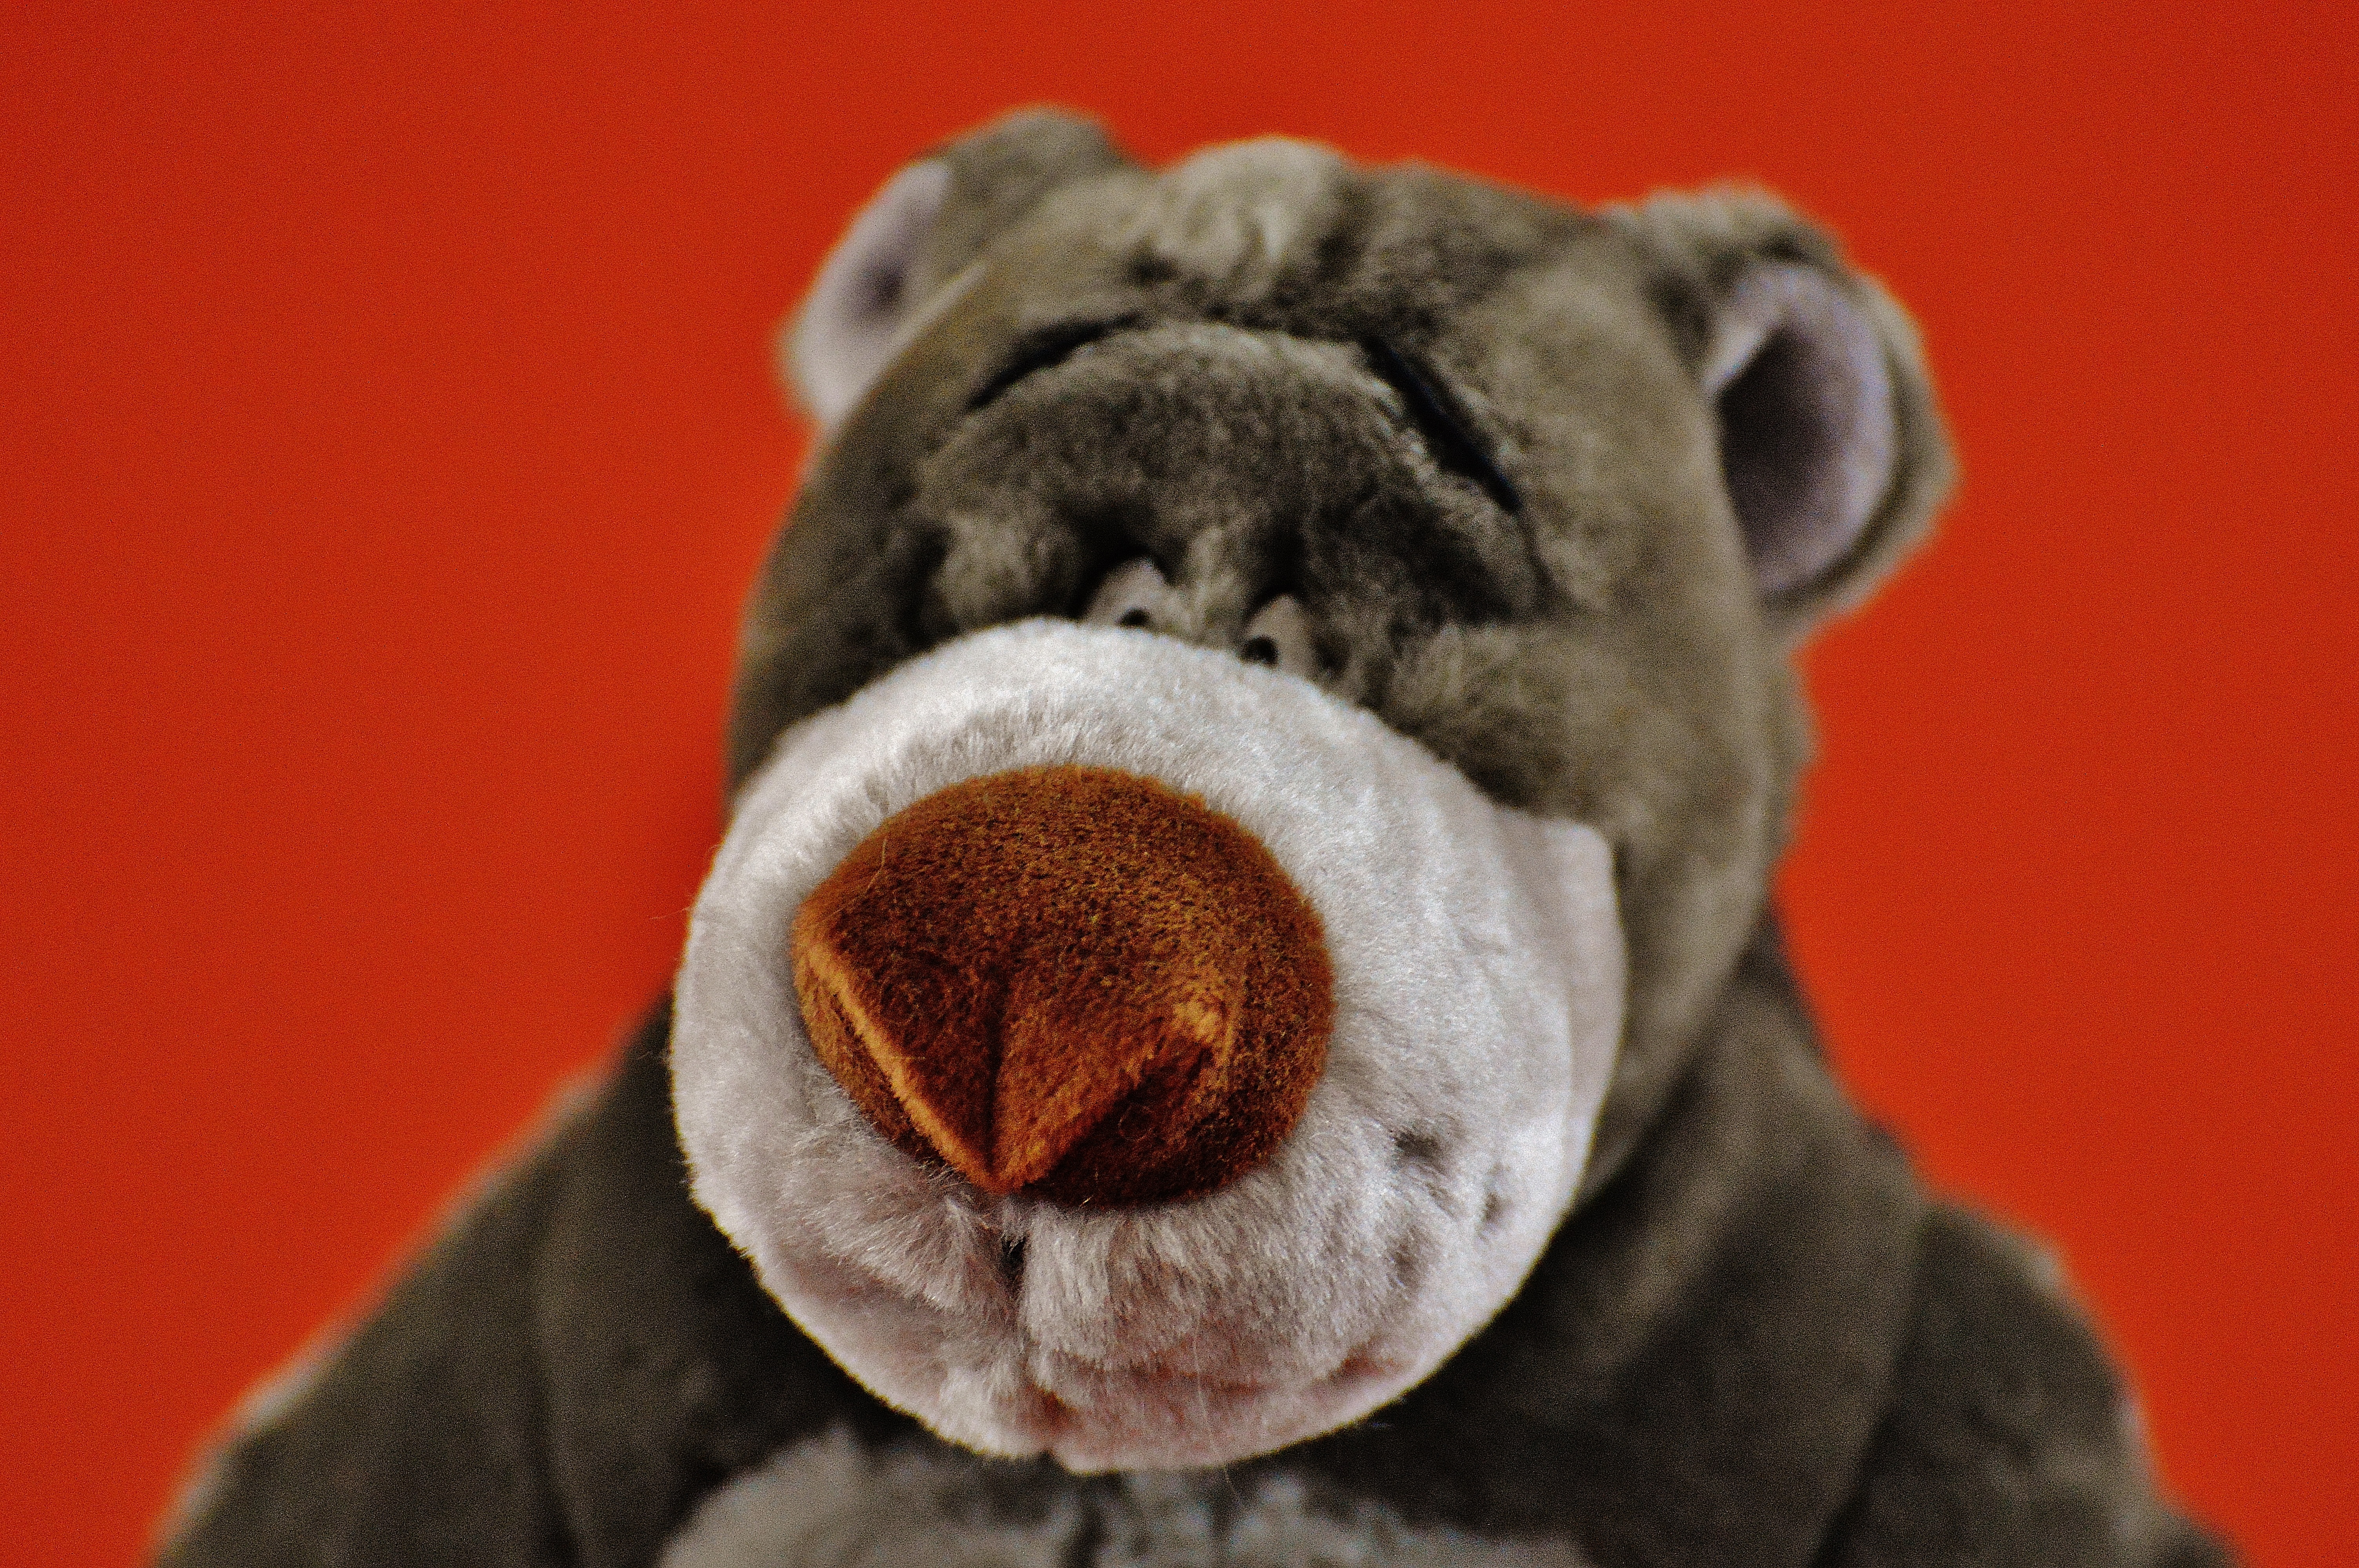
play, sweet, dog, animal, cute, bear, fur, mammal, toy, hug, disney, close up, human body, nose, children, eye, head, toys, bears, plush, out, organ, stuffed animal, cuddly, teddy, snuggle, soft toy, knuffig, purry, stuffed toy, dog like mammal